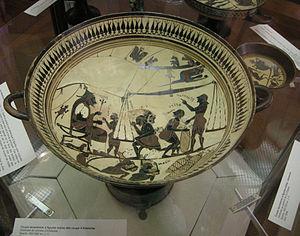
La Coupe d'Arcésilas est un kylix, produit par le céramiste de Laconie connu sous le nom de Peintre d'Arcésilas, dont le nom dérive de kylix. La coupe représente le souverain Arcésilas II, roi de Cyrène, et est datée entre - 565 et - 560 av. J.C. La coupe fut trouvée à Vulci et se trouve désormais au Cabinet des médailles de la Bibliothèque nationale de France à Paris.